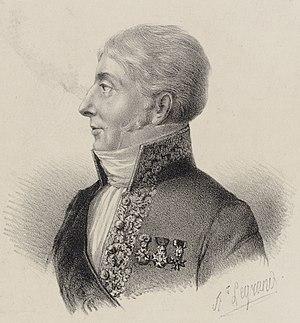
24 janvier : The Desert Island, opera seria de Thomas Augustine Arne, créé au Drury Lane Theatre de Londres.